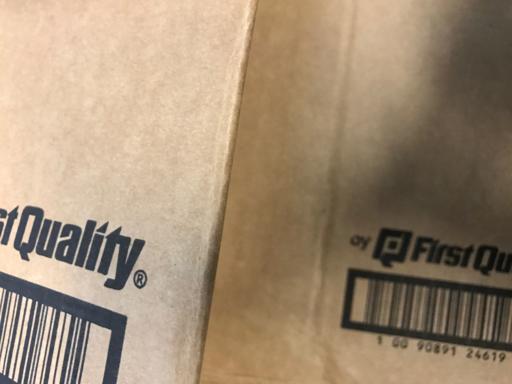
Label: cardboard